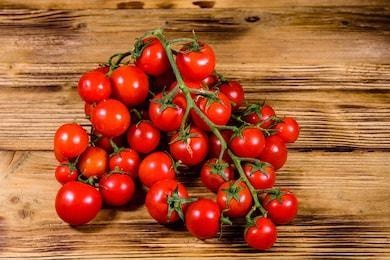
Label: tomato